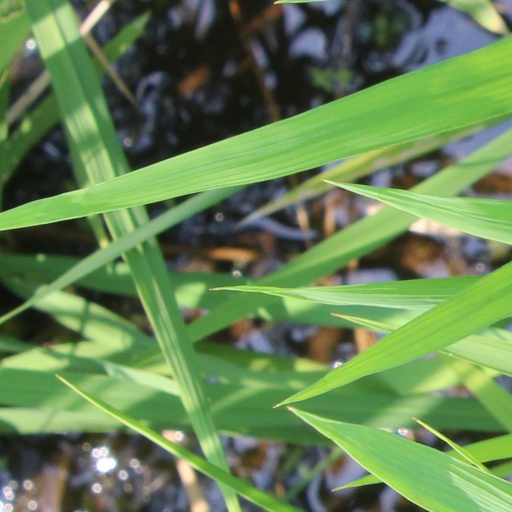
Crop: rice